Wise (rapper)

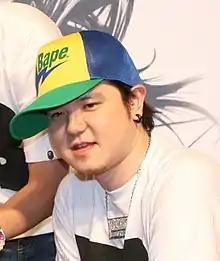
Wise in 2006

, better known by his stage name Wise, is a rapper who raps in both English and Japanese. His mother is American and his father is Japanese and during high school, he lived in the United States. He is affiliated with the creative group Kazenohito. In 2005, he formed the group Wise'N'SonPub with beatmaker SonPub and the group Teriyaki Boyz with Ryo-Z, Ilmari (from Rip Slyme) and Verbal (from M-Flo). He made his major debut as a solo artist with the single "Shine Like a Star" on February 21, 2007.